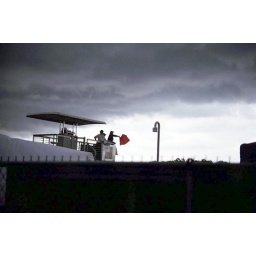
the race was called after 10 minutes of the cars sitting in a line along pit row.